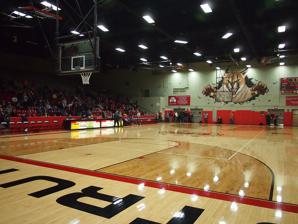
Building: Struthers Fieldhouse
Country: United States of America
Year built: 1951
Arena in Ohio, United States Struthers Memorial Fieldhouse Struthers Fieldhouse Location 111 Euclid Avenue Struthers, Ohio 44471 Owner Struthers City School District Operator Struthers City School District Capacity 3,000 Construction Broke ground 1950 Opened December 18, 1951 Tenants Struthers High School Wildcats The Struthers Memorial Fieldhouse , or simply Struthers Fieldhouse , is a 3,000-seat multi-purpose arena in Struthers, Ohio . It was dedicated on December 18, 1951 and primarily serves as the home gymnasium to the connected Struthers High School athletic programs. Throughout its history it has been an entertainment and sports venue that serves the larger Youngstown, Ohio metro area. Basketball The gym is home to the Struthers High School boys and girls basketball programs and also has hosted Ohio High School Athletic Association tournaments for many years. A Struthers and Campbell boys basketball game played in the gym was featured on the cover of a March 1963 edition of Boys' Life magazine. Boxing Professional boxing cards at the gym go back as far as 1957. Former world champions Harry Arroyo , Ray Mancini , Héctor Camacho and Kelly Pavlik are among the fighters who competed at the venue. Professional Wrestling The World Wrestling Federation used the gym for several matches in the 1980s and 90s. May 23, 1994 and June 5, 1995 episodes of the WWF's Monday Night Raw program were taped in the gym. Music Before the opening of the Beeghly Center on the campus of Youngstown State University in 1972, the Fieldhouse was one of the largest indoor rock concert venues in the Youngstown, Ohio area. James Brown , The Velvet Underground , The Guess Who and Alice Cooper are among the acts to perform at the Fieldhouse. More recently, a 2004 concert headlined by Trapt and also featuring Smile Empty Soul , Finger Eleven , and Strata was a successful venture for Eric Ryan Productions. Additionally Flyleaf with Shinedown, Seether, and Halestorm at Struthers Fieldhouse (February 19, 2006) Television Parts of the Route 66 episode "The Opponent" were shot in the Fieldhouse in the fall of 1960. The gym, hallways and locker rooms were used in the production. References